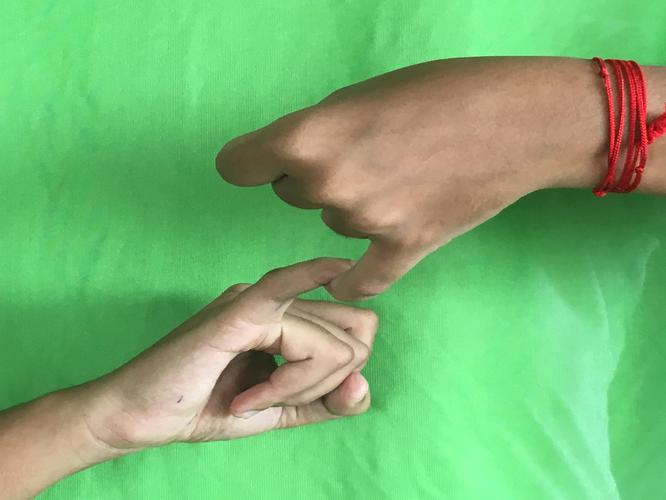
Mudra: Kilaka
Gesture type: double_hand